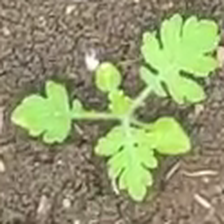
Weed species: Gajar_gavat_(Parthenium hysterophorus)